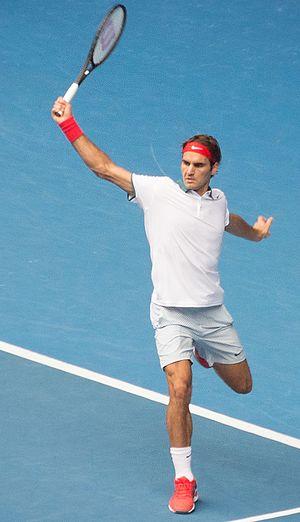
Roger Federer, né le 8 août 1981 à Bâle, est un joueur de tennis suisse. Joueur professionnel depuis 1998, il détient le record de 310 semaines passées à la première place du classement mondial de tennis ATP World Tour, dont le record de 237 semaines consécutives, ainsi que le record masculin de 20 victoires dans les tournois du Grand Chelem. Il a terminé l'année calendaire à la première place mondiale à cinq reprises. Il est médaillé d'or en double messieurs avec Stanislas Wawrinka aux Jeux olympiques de Pékin 2008 puis vice-champion olympique en simple à Londres en 2012. Enfin, en 2014, il remporte la Coupe Davis avec l'équipe de Suisse, en battant en finale l'équipe de France.